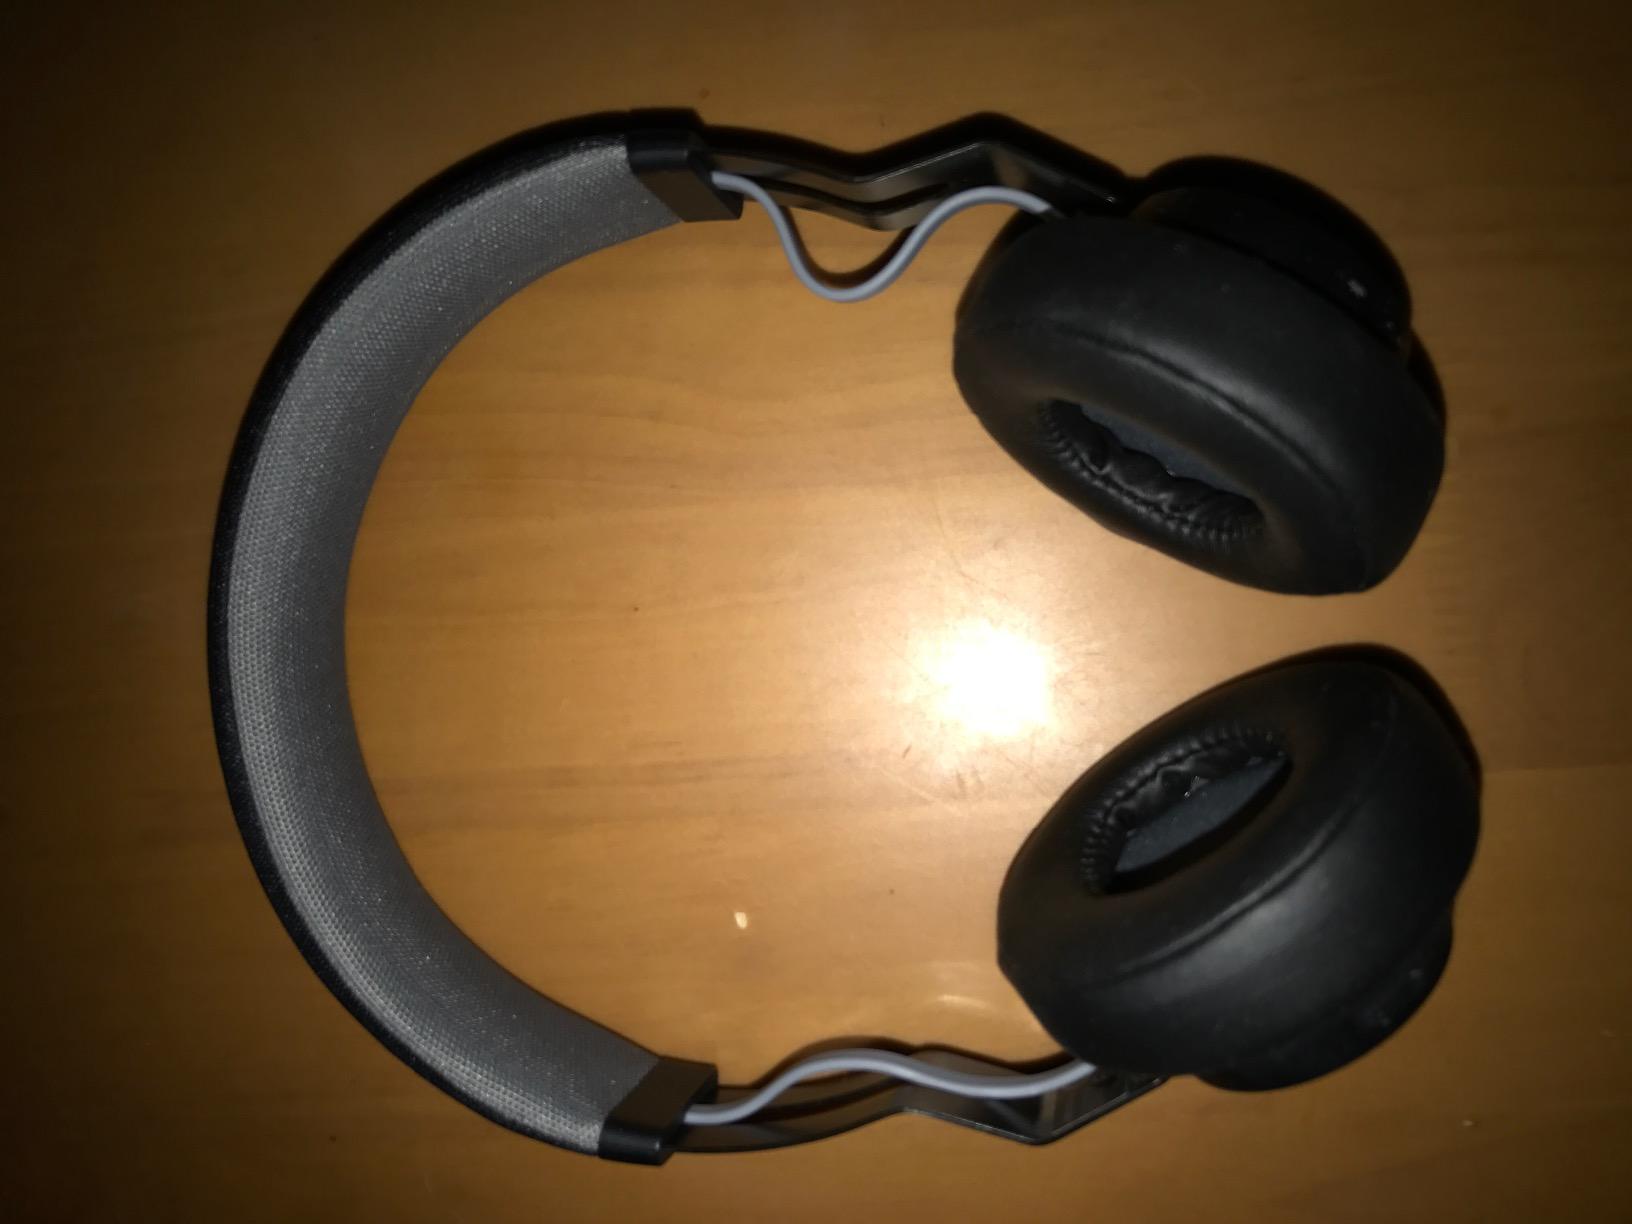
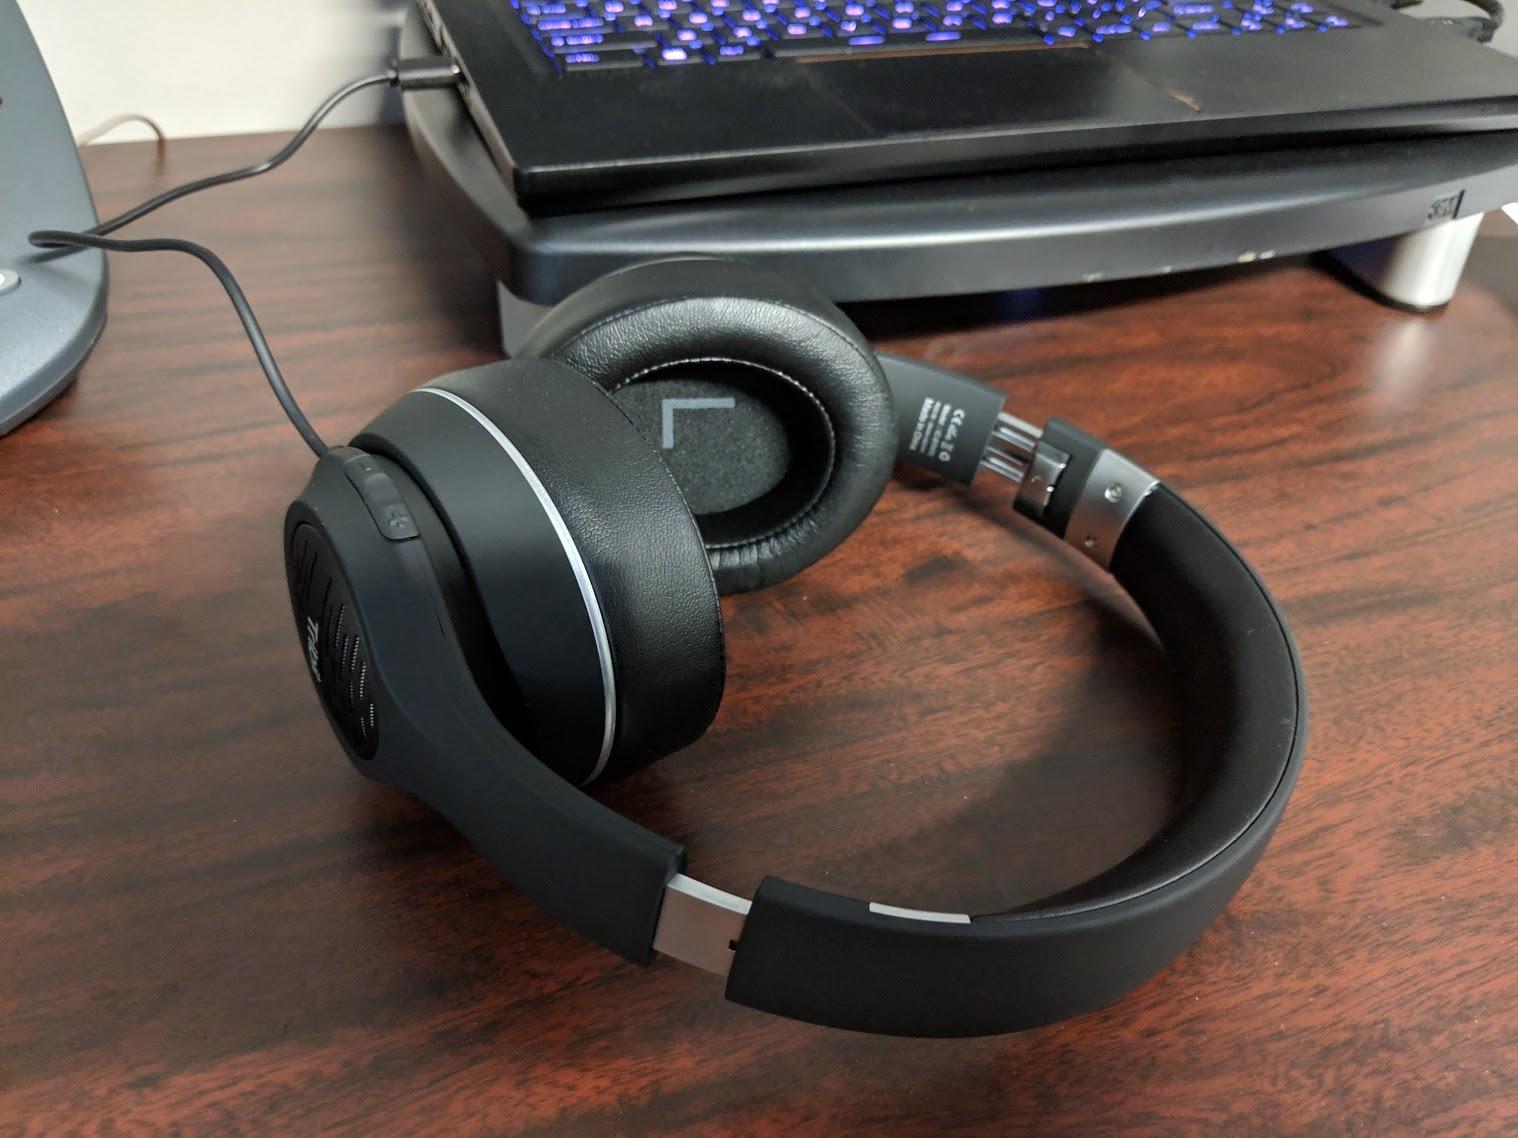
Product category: headphones
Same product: no